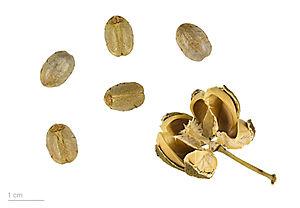
Le manioc est une espèce de plantes dicotylédones de la famille des Euphorbiaceae, originaire d'Amérique centrale et d'Amérique du Sud, plus particulièrement du sud-ouest du bassin amazonien. C'est un arbuste vivace qui est largement cultivé comme plante annuelle dans les régions tropicales et subtropicales pour sa racine tubérisée riche en amidon. Le terme « manioc » désigne d'ailleurs aussi bien la plante elle-même que, par métonymie, sa racine ou la fécule qui en est extraite.